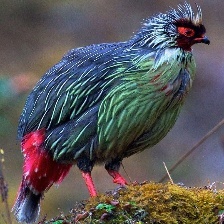
Species: BLOOD PHEASANT
Scientific name: ITHAGINIS CRUENTUS